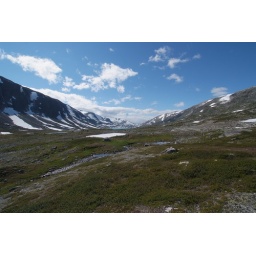
Landscape along the &amp;quot;Gamle Strynefjellsveien&amp;quot; (the old road over the mountain at Stryn).Between Videseter and Grotli, Norway.